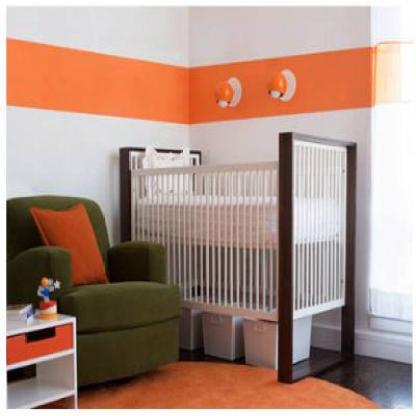
Scene: Indoor